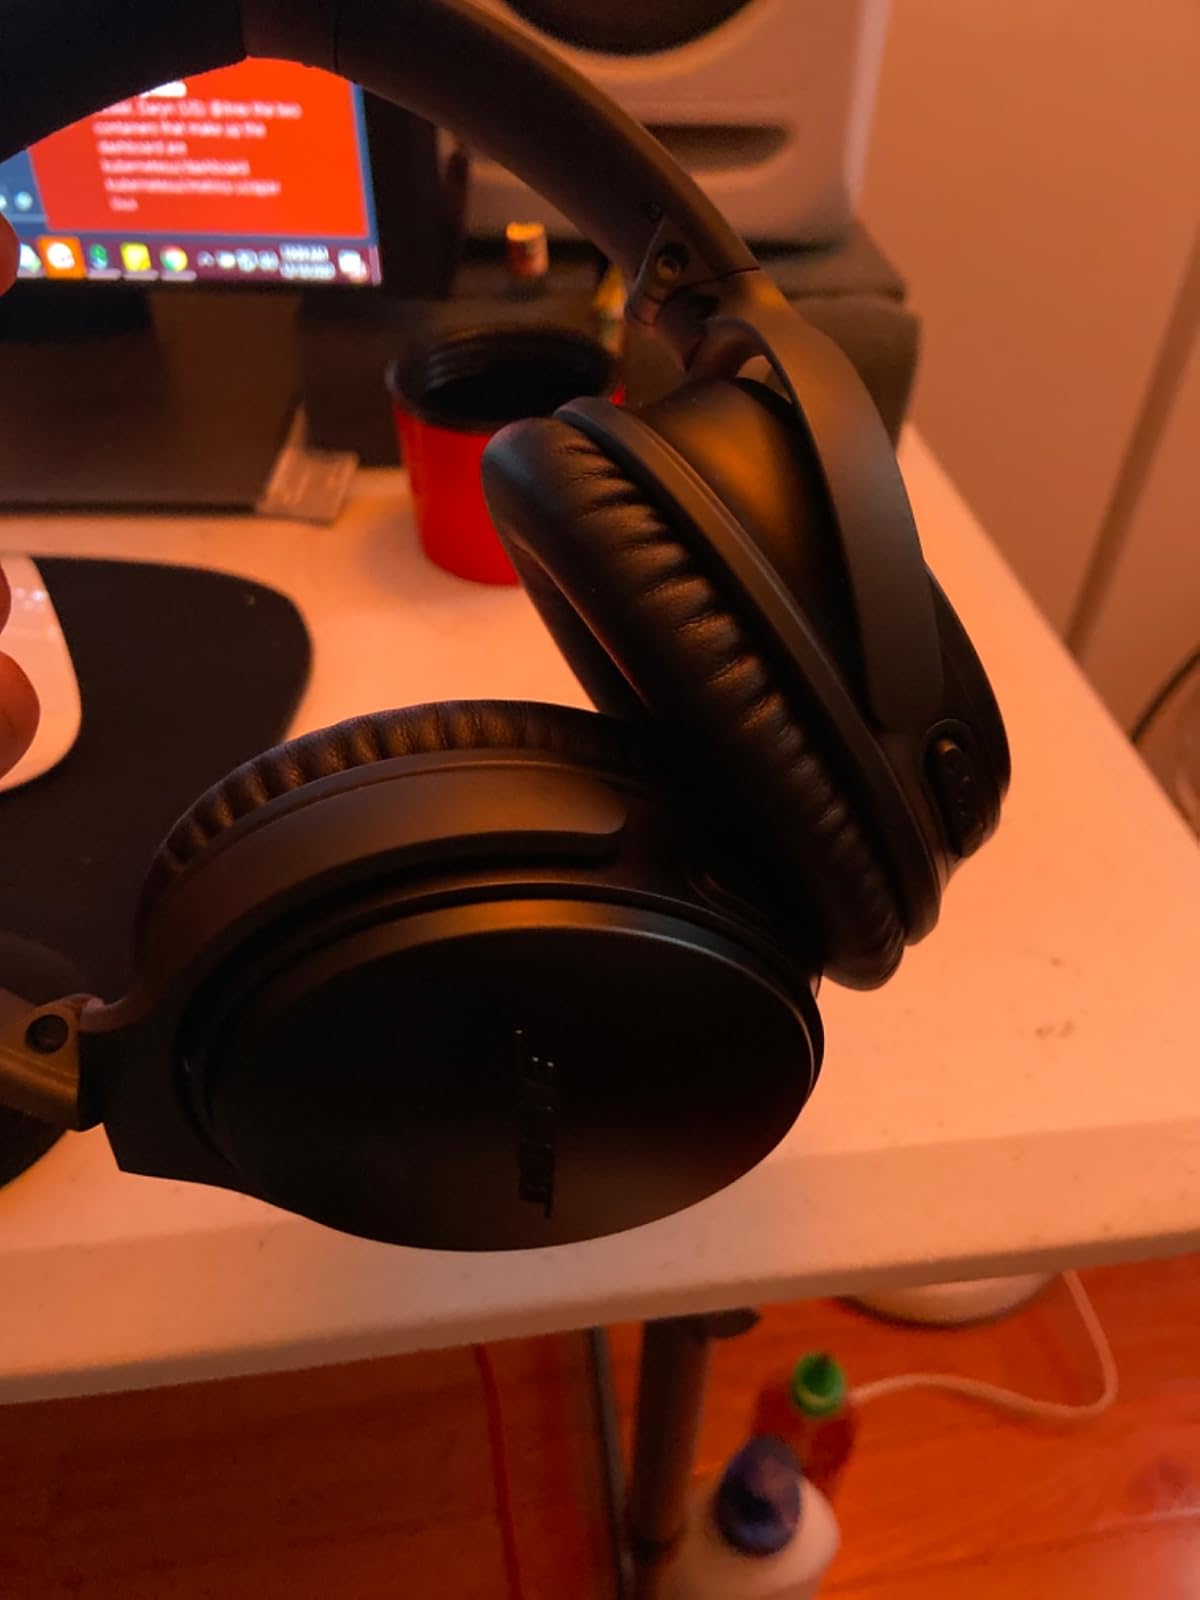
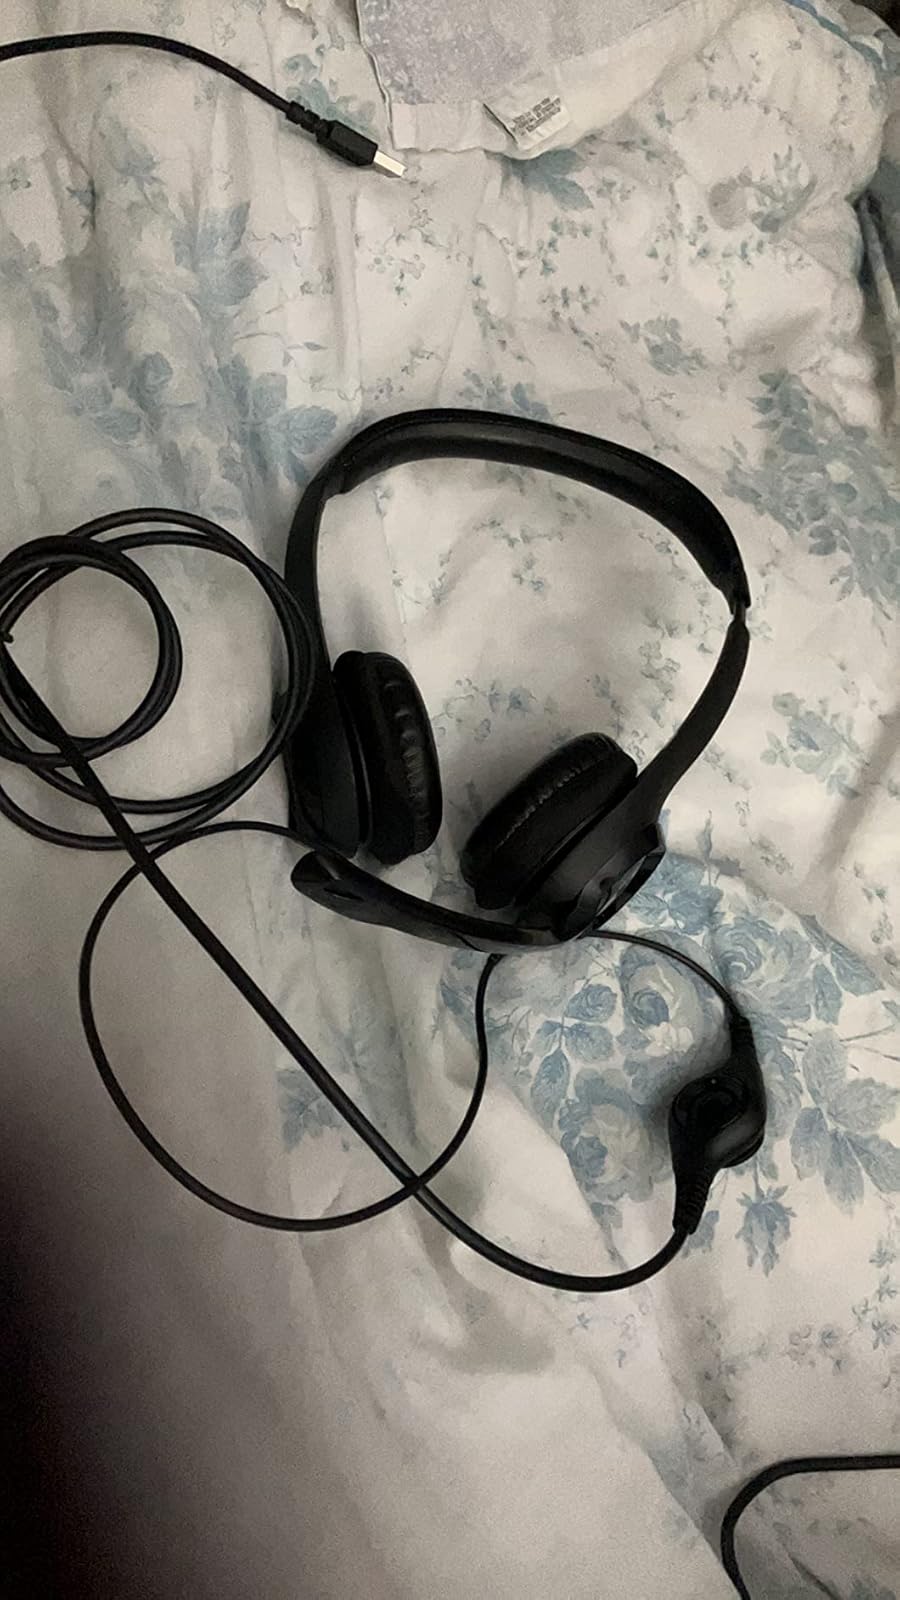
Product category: headphones
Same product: no